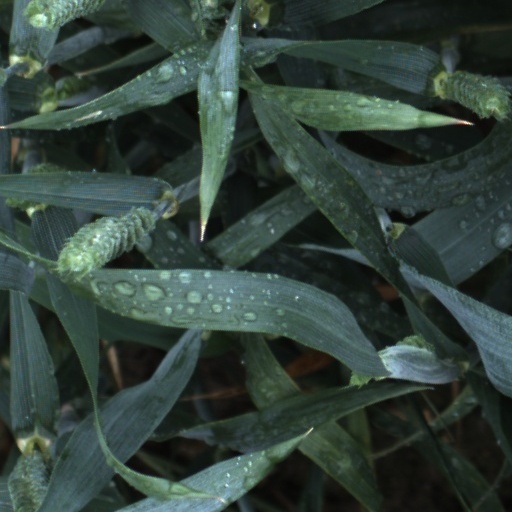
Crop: wheat